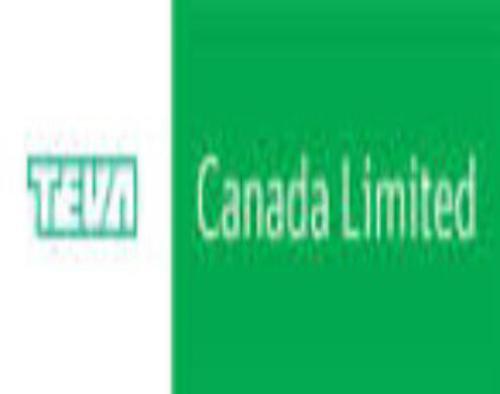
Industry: Others